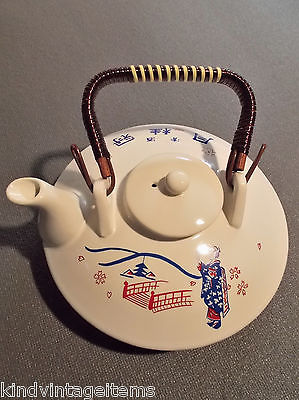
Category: kettle